Kirsi Ahonen

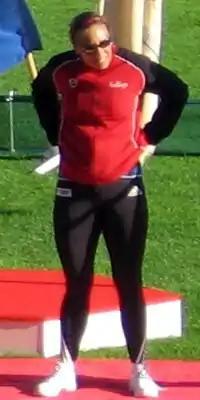
Kirsi Ahonen, 2008.

Kirsi Ahonen (born 8 April 1976 in Jurva) is a Finnish retired javelin thrower.